Slazenger Challenge 4-Star

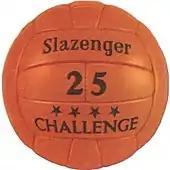
The Slazenger Challenge 4-Star

Challenge 4-Star was a football made by the British company Slazenger as the official match ball for the 1966 FIFA World Cup held in England, one of the countries inside the United Kingdom. The ball was made with 25 rectangular panels and had no markings or branding.